Carlton, Selby

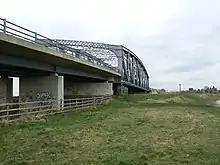

There are two churches in the village named for Saint Mary: St Mary's Catholic Church, built in 1842, and St Mary's Anglican Church, built in 1866.